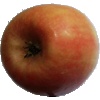
Label: images